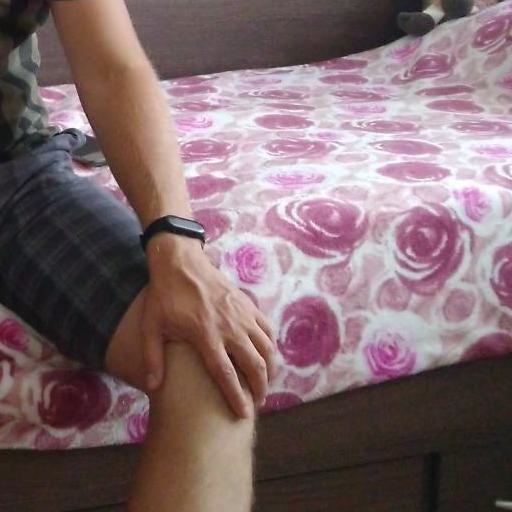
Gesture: no_gesture